Clavicytherium

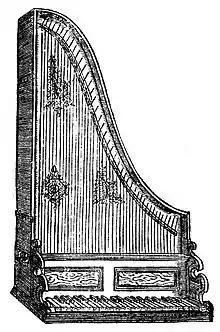
The clavicytherium as portrayed in Praetorius's "Syntagma Musicum"

A clavicytherium is a harpsichord in which the soundboard and strings are mounted vertically facing the player. The primary purpose of making a harpsichord vertical is the same as in the later upright piano, namely to save floor space. In a clavicytherium, the jacks move horizontally without the assistance of gravity, so that clavicytherium actions are more complex than those of other harpsichords.